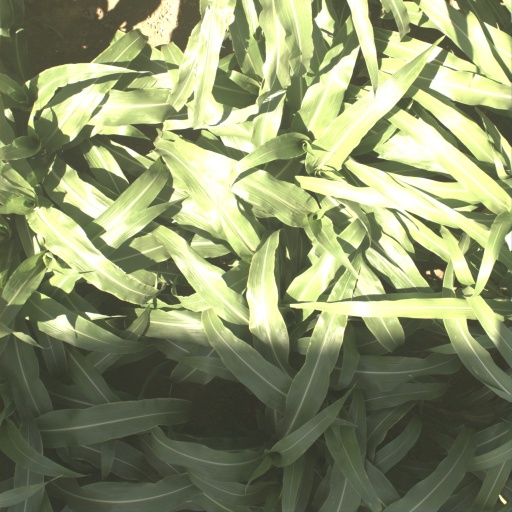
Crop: sorghum